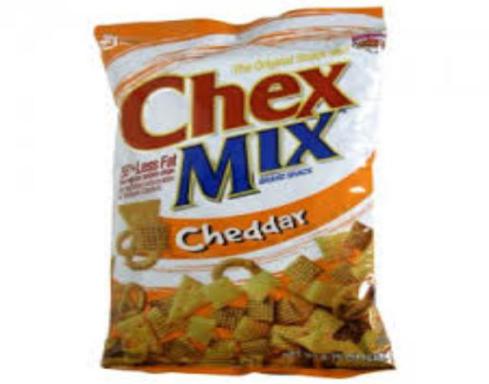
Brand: chex mix
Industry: Food